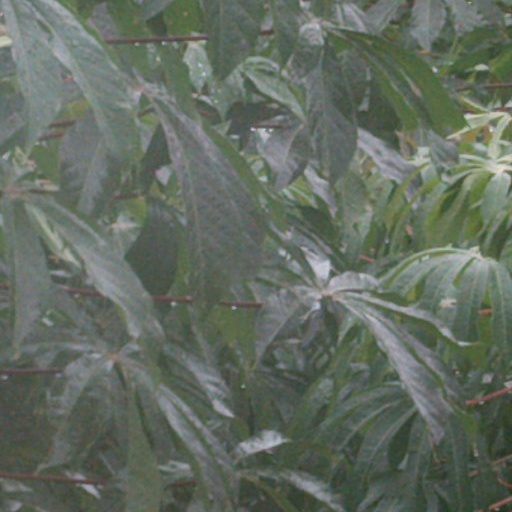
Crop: cassava